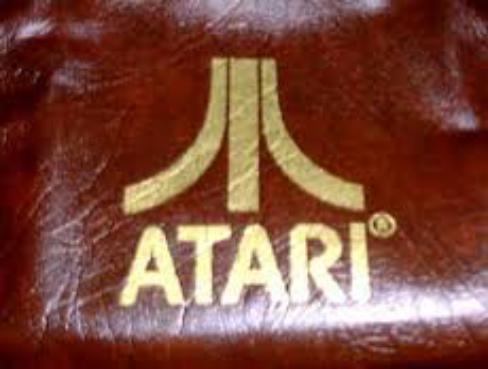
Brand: atari 2600-2
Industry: Clothes